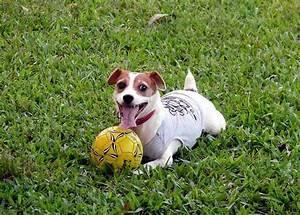
dog